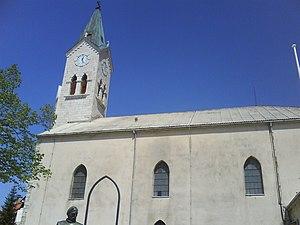
L'église de l'Immaculée-Conception est située en Bosnie-Herzégovine, sur le territoire de la ville de Posušje et dans la municipalité de Posušje. Elle est inscrite sur la liste provisoire des monuments nationaux de Bosnie-Herzégovine.